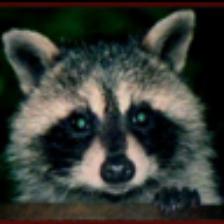
Label: NonHuman